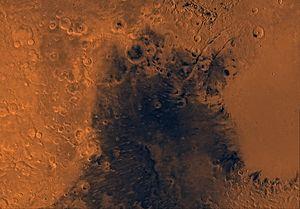
Syrtis Major est la plus ancienne formation d'albédo identifiée sur la planète Mars, située par 9,9° N et 70,0° E dans le quadrangle de Syrtis Major, en bordure occidentale d'Isidis Planitia. Elle est facilement reconnaissable grâce à sa teinte sombre, qui contraste fortement avec les terrains qui l'entourent. Elle a donné son nom au plateau de Syrtis Major Planum, et correspond à un ancien volcan bouclier matérialisé par deux caldeiras distinctes, Nili Patera et Meroe Patera, autour de 7,9° N et 67,9° E. Cette nature volcanique explique la teinte sombre des terrains de la région par la présence de roches basaltiques affleurant sous la poussière.
Syrtis Major Planum, anciennement Syrtis Major Planitia, est un haut plateau volcanique de la planète Mars situé dans les quadrangles de Syrtis Major et d'Iapygia, en bordure occidentale d'Isidis Planitia. S'étendant sur environ 1 350 km de diamètre, il est centré par 8,4° N et 69,5° E, limité au nord par l'extrémité orientale d'Arabia Terra, à l'ouest et au sud-ouest par Terra Sabaea, au sud-est par Tyrrhena Terra et à l'est par le bassin d'Isidis Planitia.